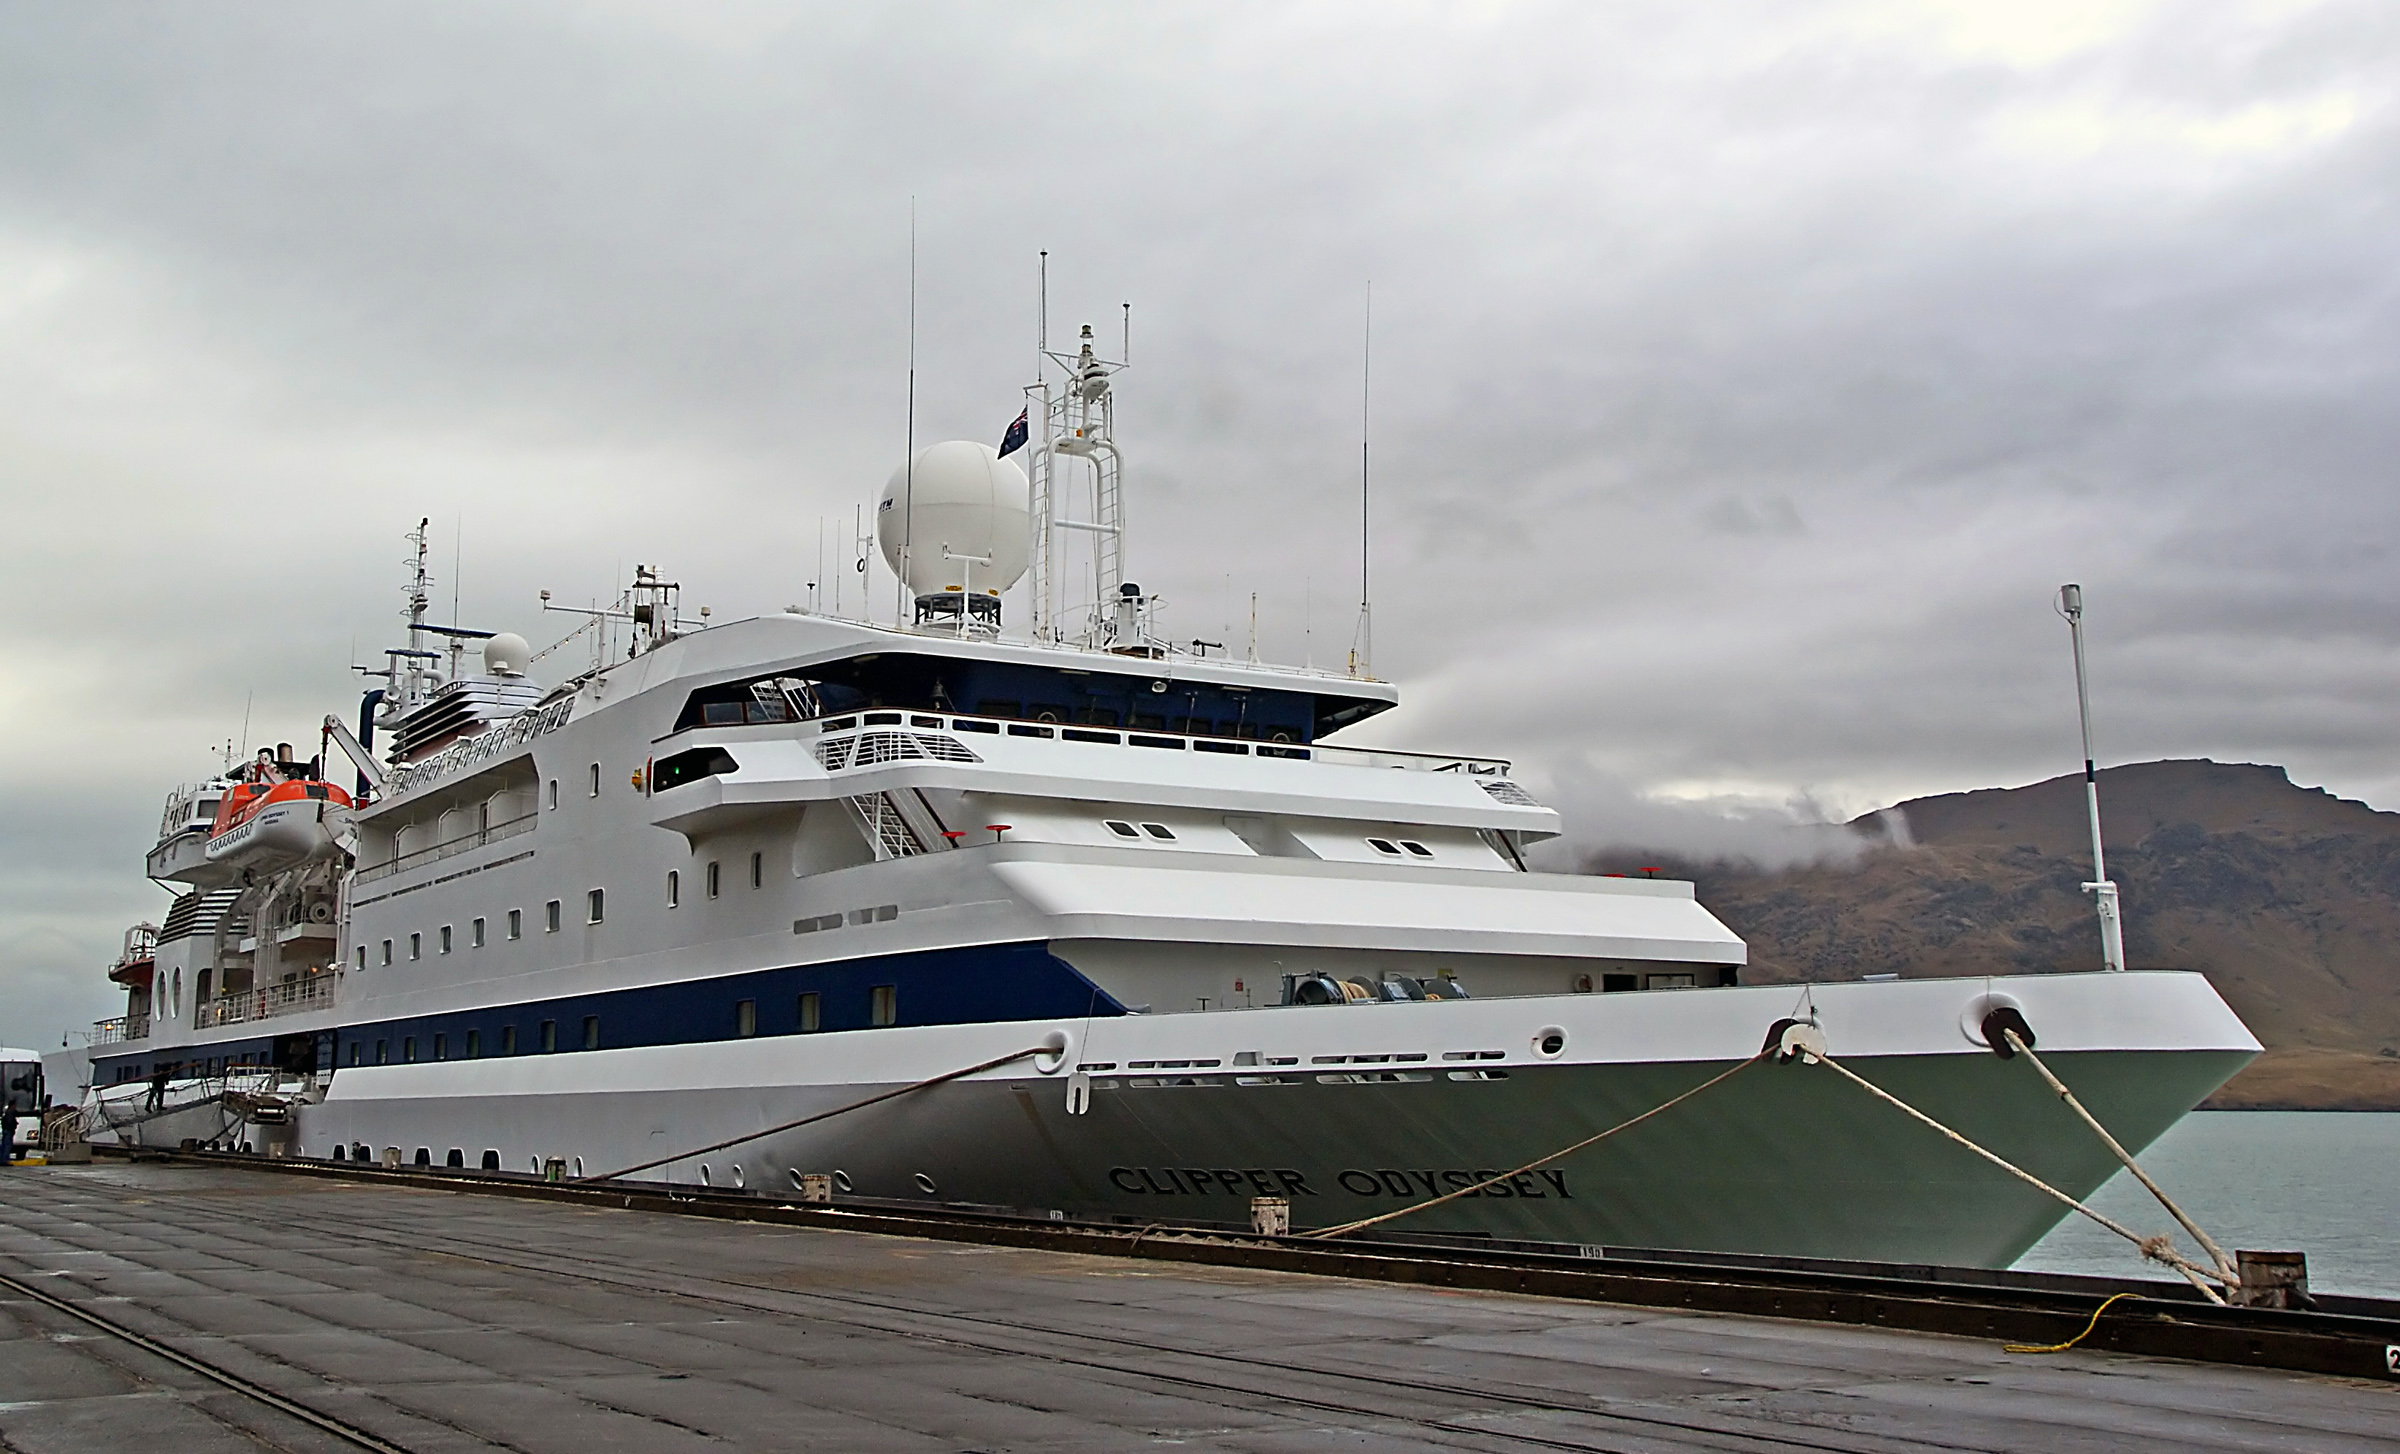
sea, dock, boat, ship, vehicle, yacht, ferry, publicdomain, cruiseship, watercraft, clipperodssey, motor ship, passenger ship, luxury yacht, freight transport